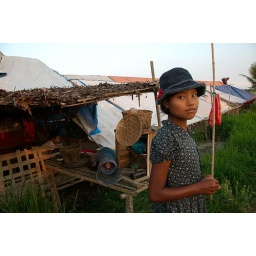
A duck farm, and a girl who works there. (photographed by Piers Benatar for DFID)